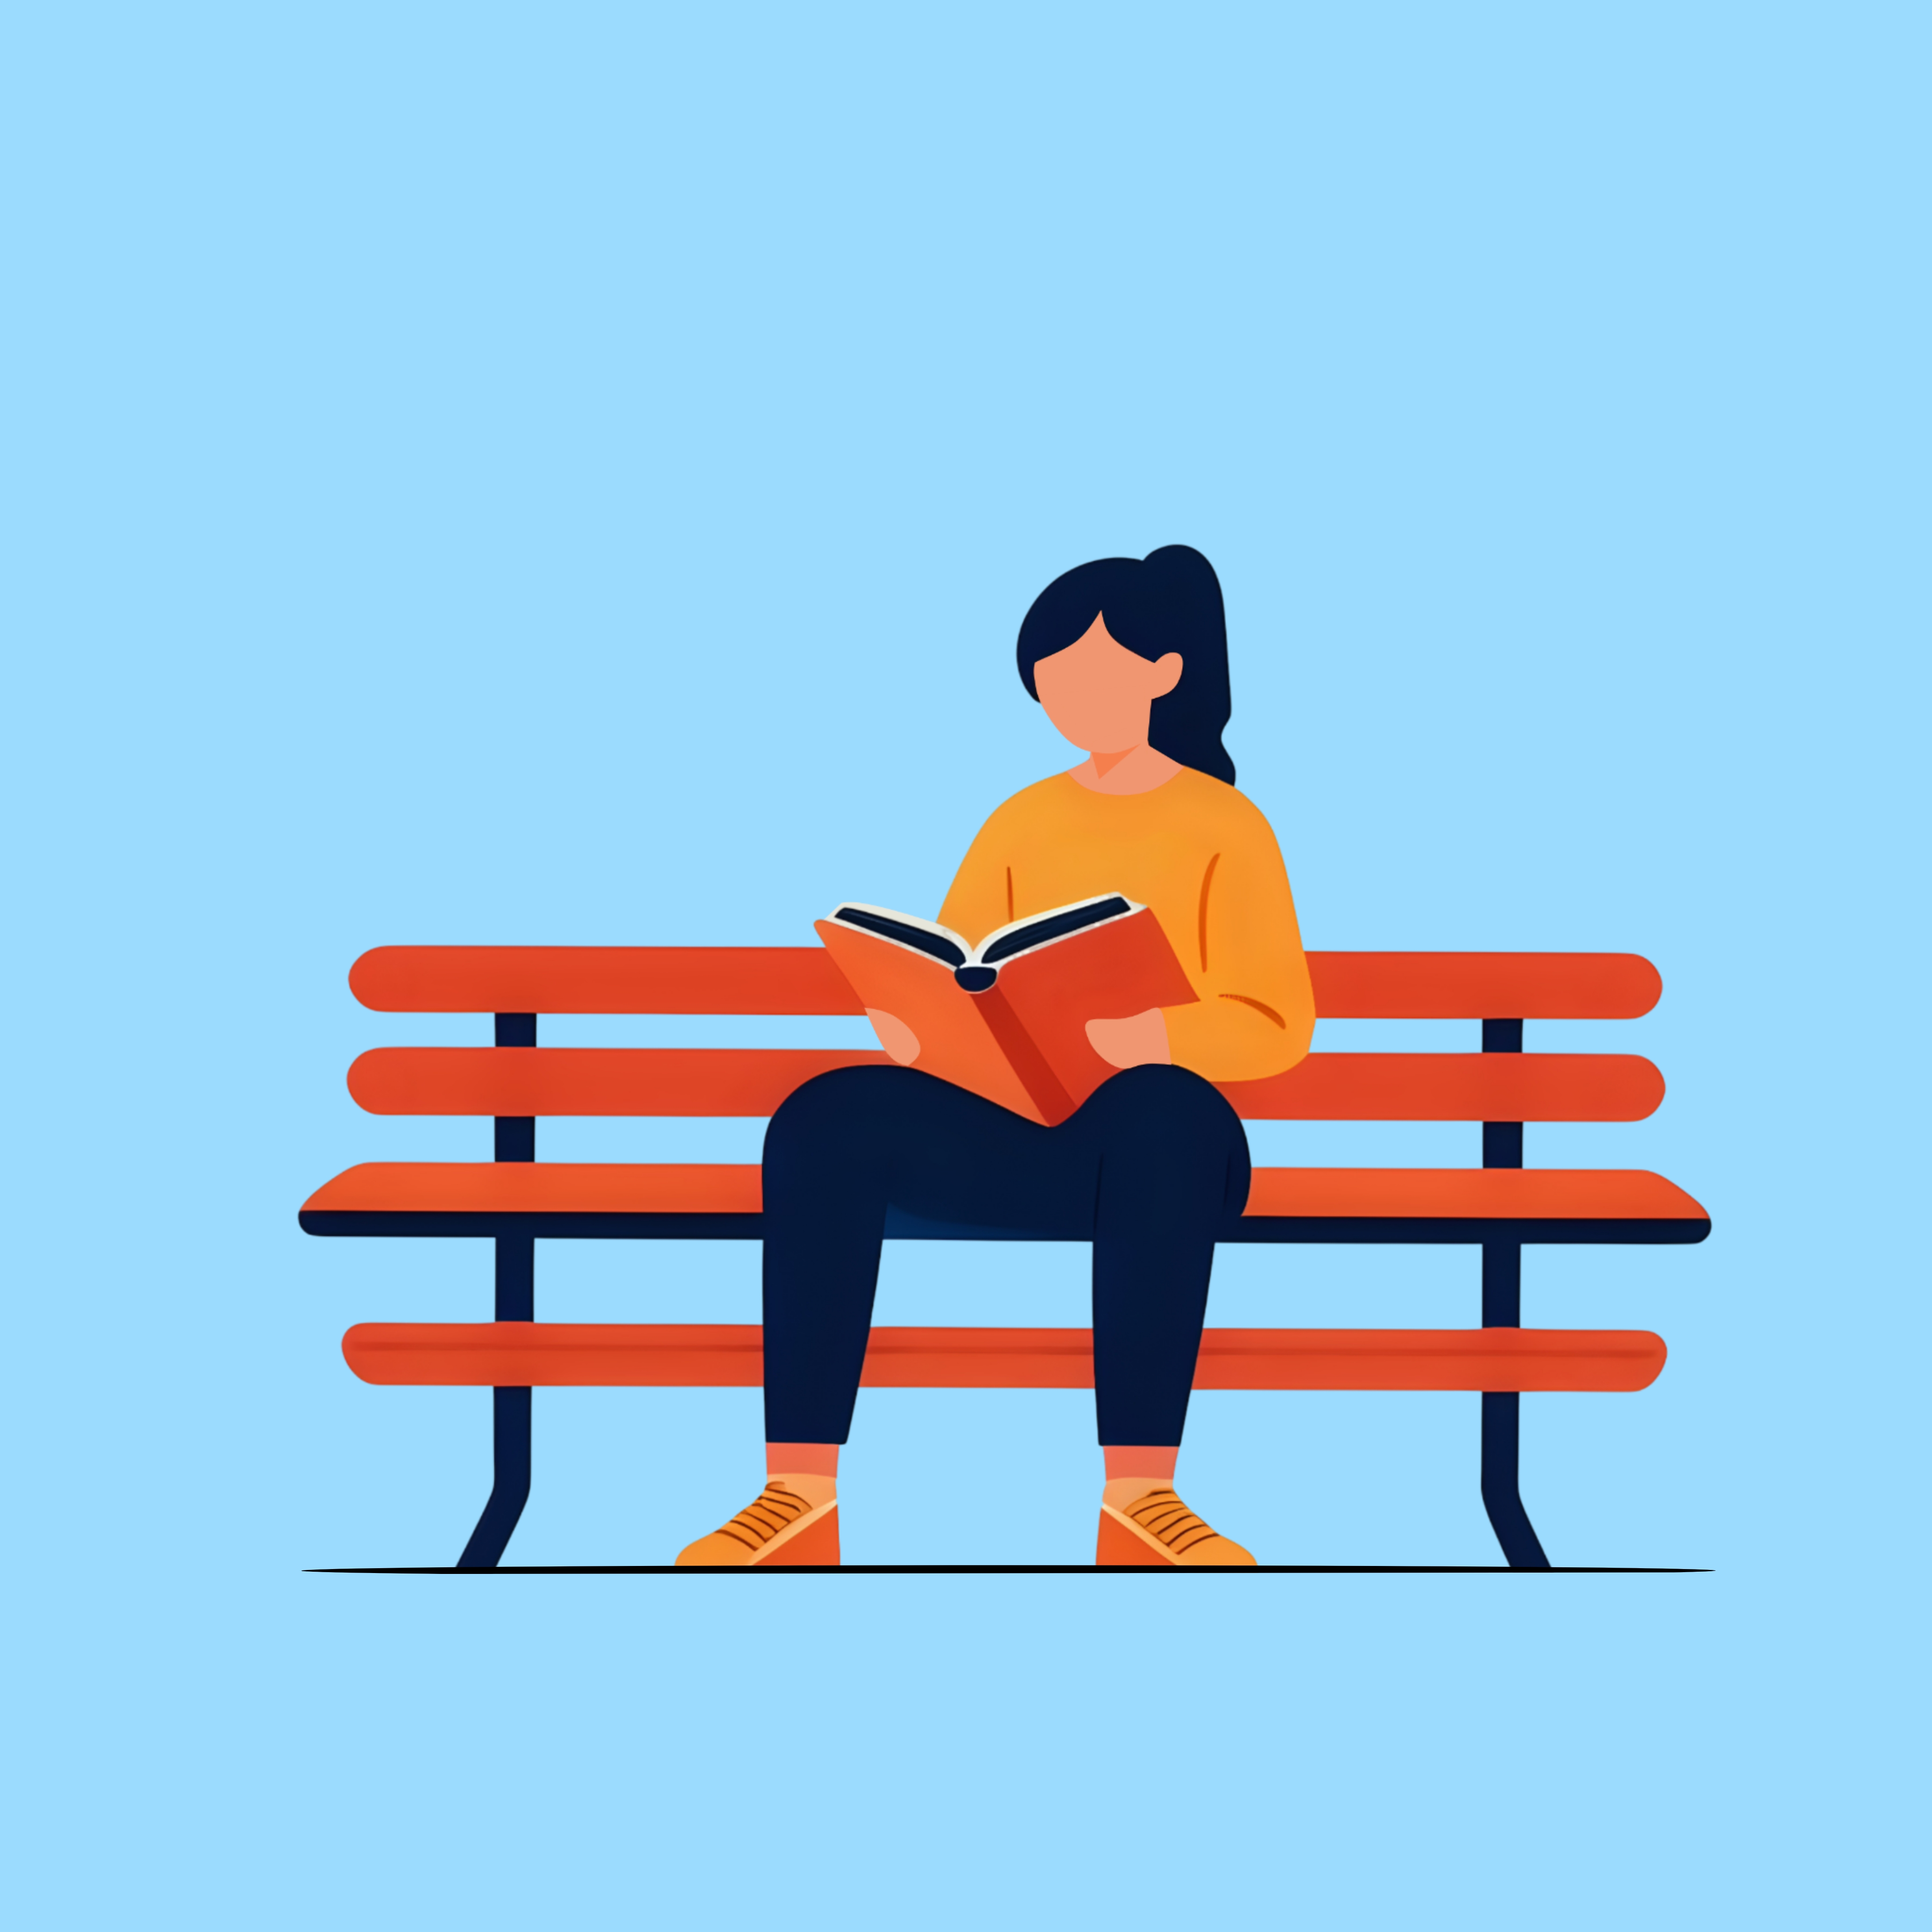
woman, sitting, bench, reading, book, park, outdoor, cartoon, cutout, hobby, furniture, arm, table, chair, gesture, elbow, font, rectangle, comfort, parallel, electric blue, logo, job, armrest, illustration, event, sharing, conversation, graphics, art, t shirt